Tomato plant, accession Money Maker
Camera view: tilt-top (135 deg); turntable rotation: 270 degrees
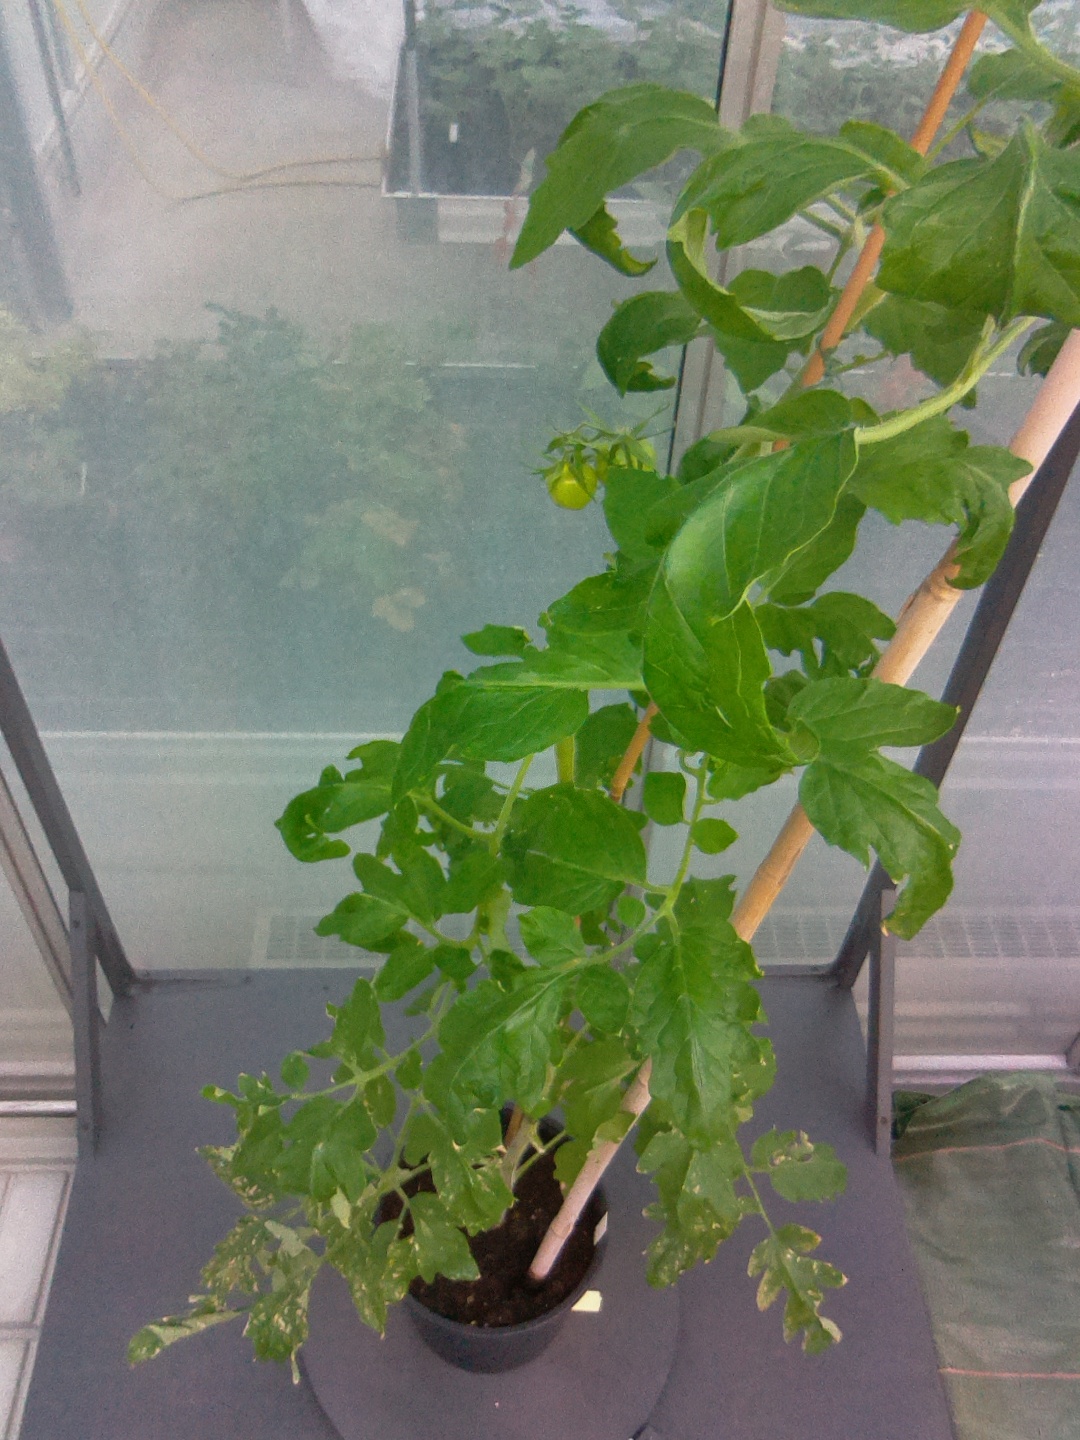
BBCH growth stage 71: 10%-20% of final fruit size